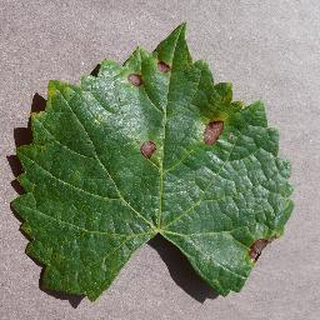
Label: grape_black_rot